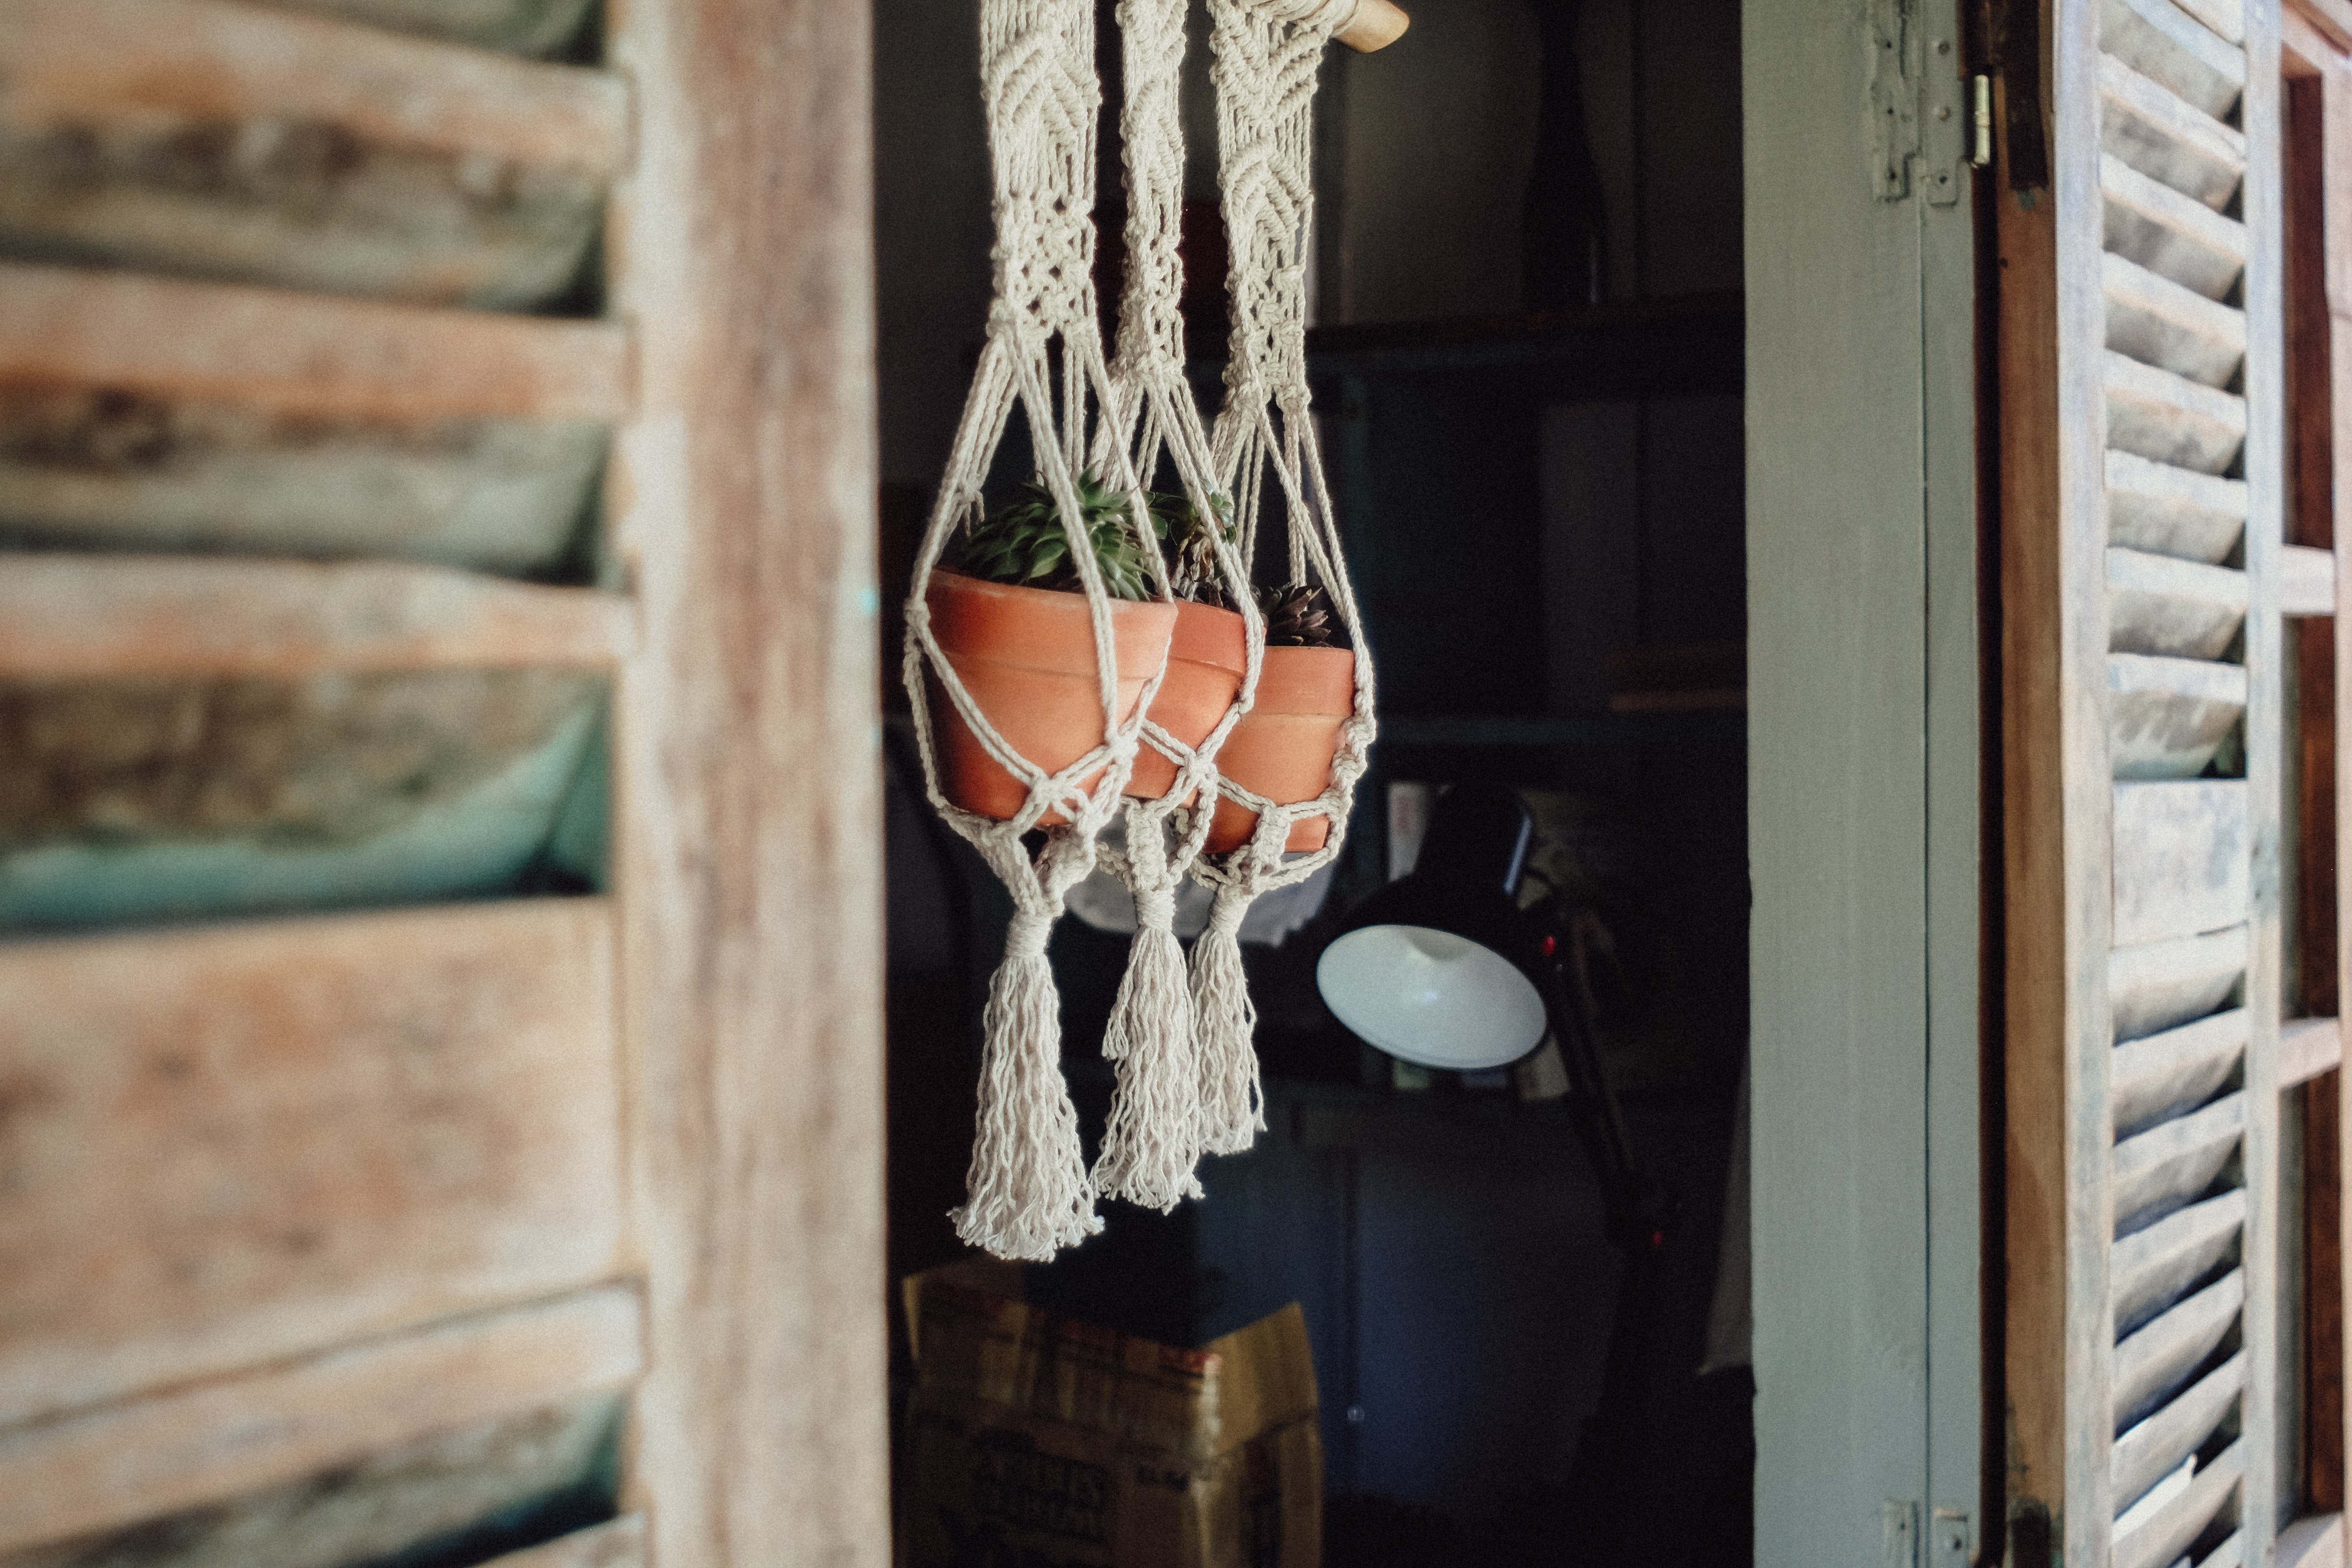
wood, room, textile, fashion accessory, window, house, lace, shoe